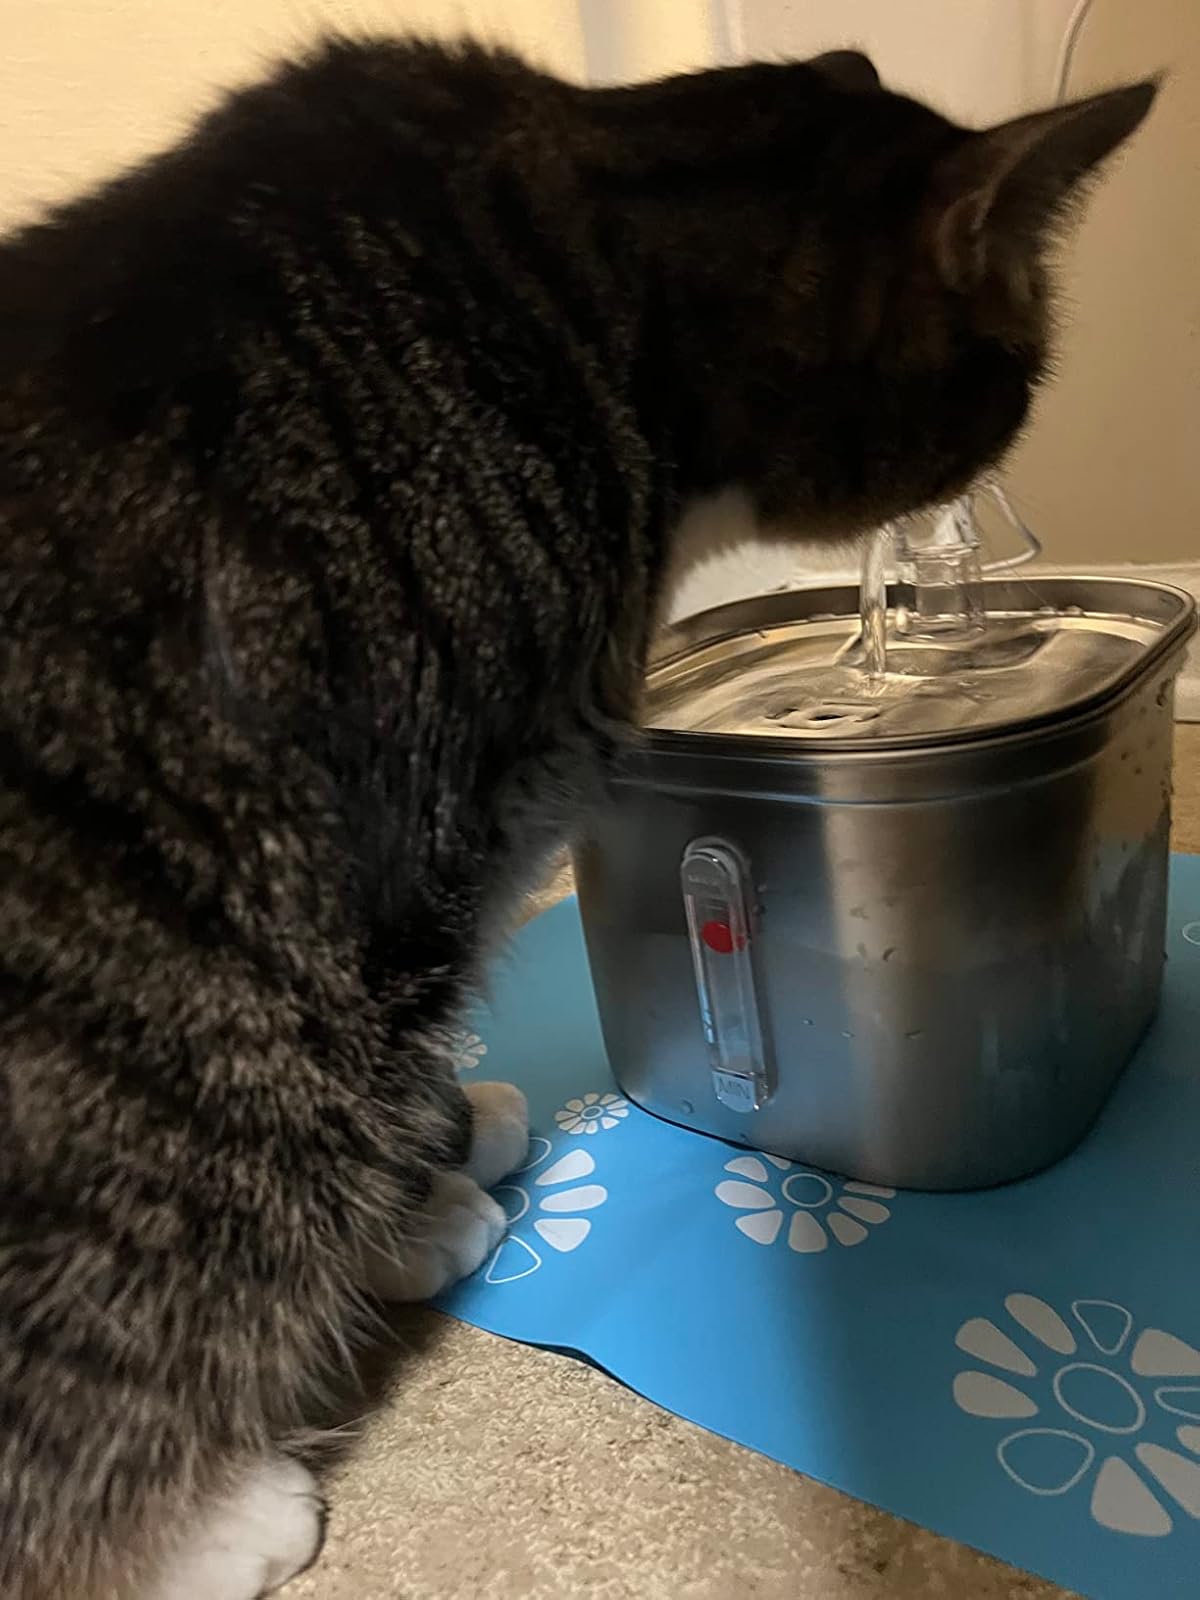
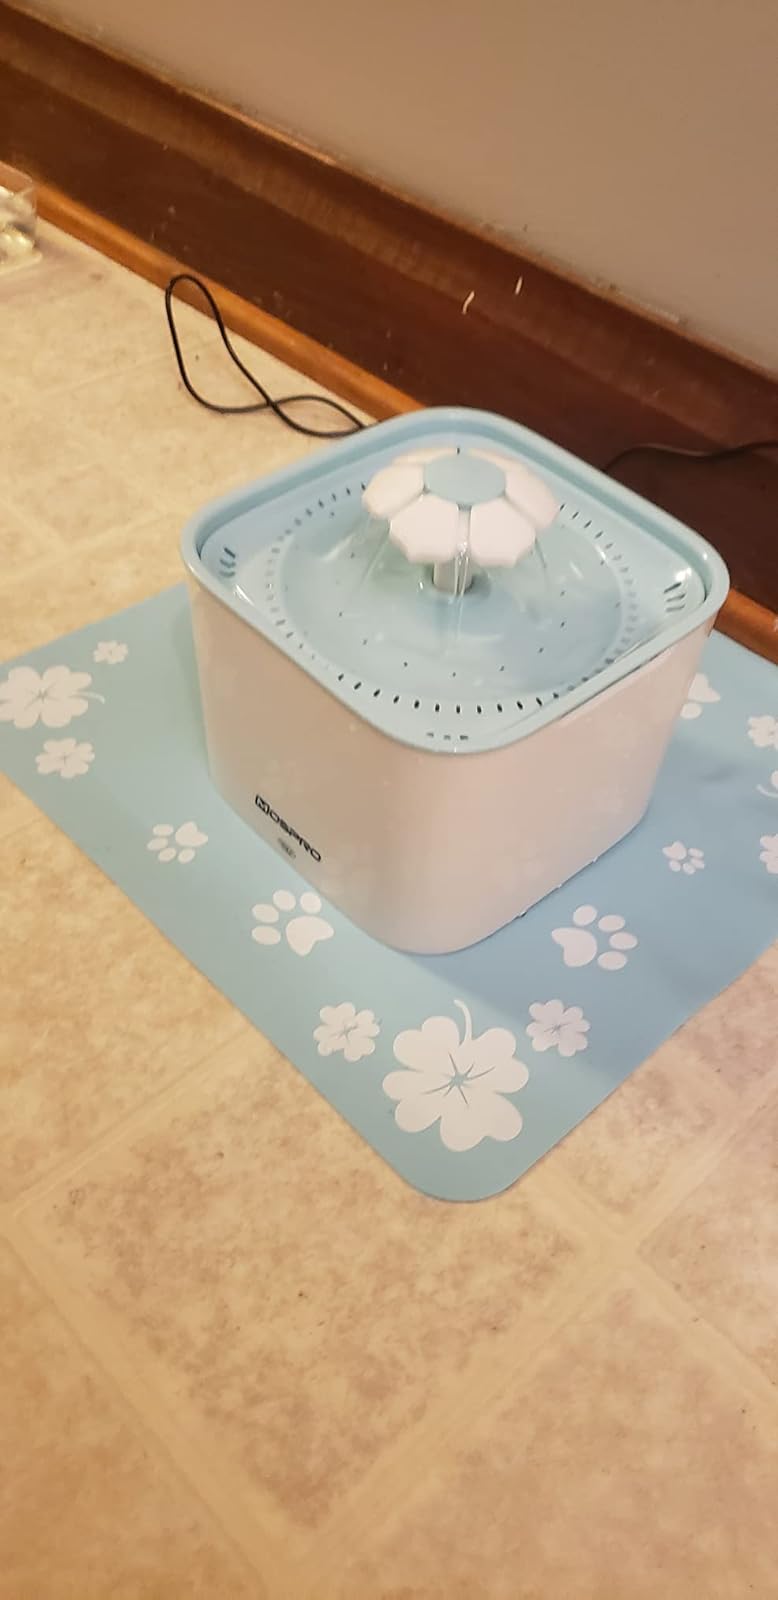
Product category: items_bowl
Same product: no